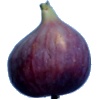
Label: Fig 1